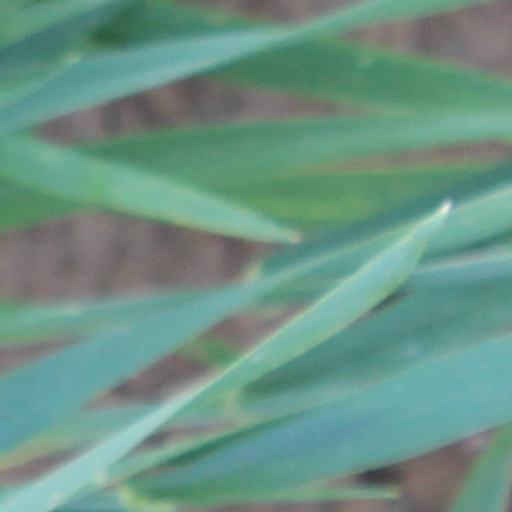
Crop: wheat